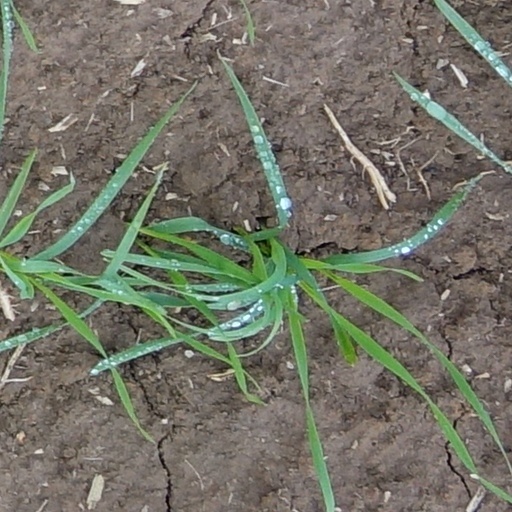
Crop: wheat